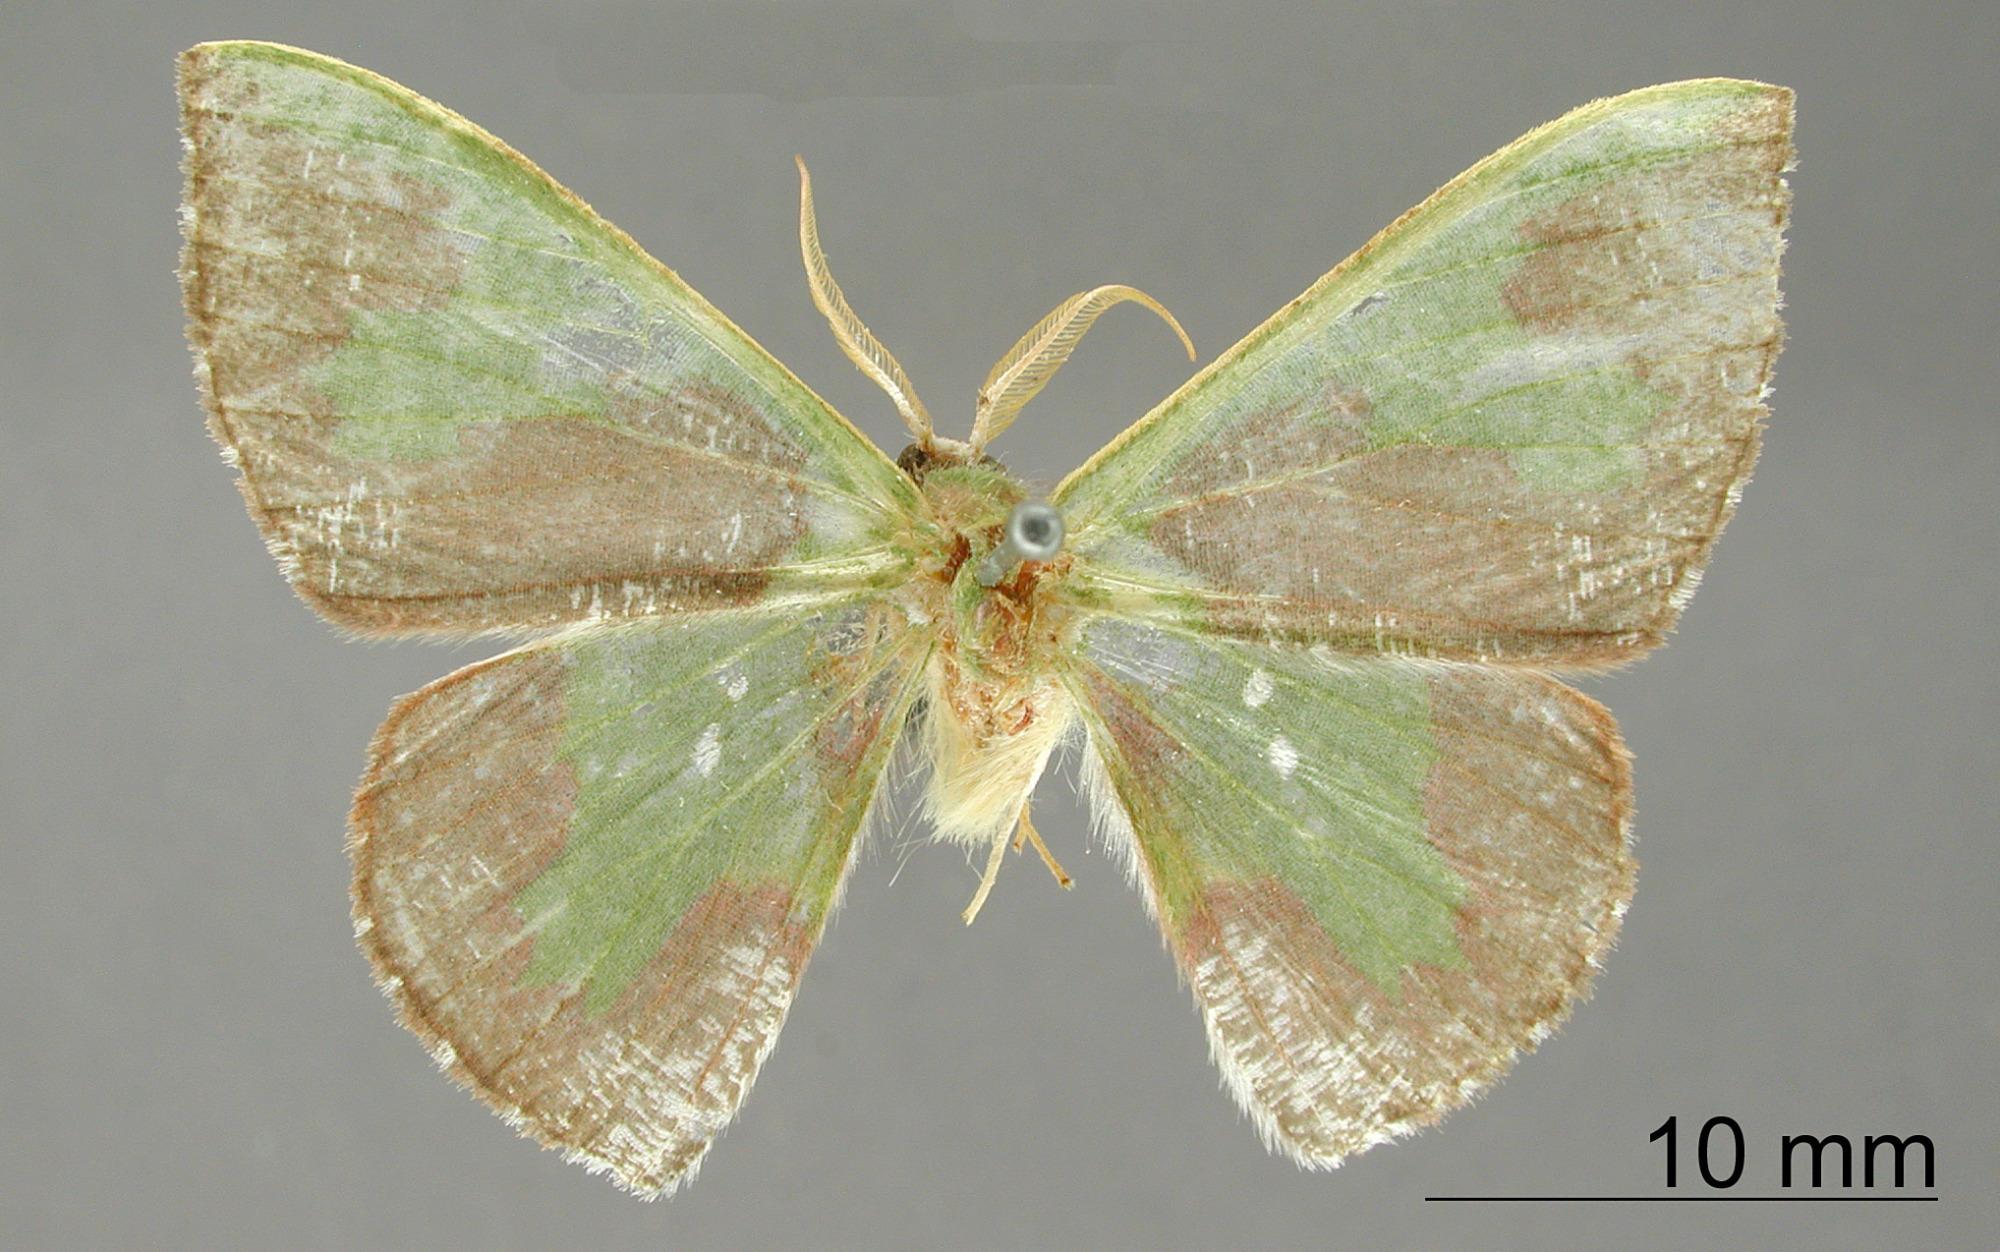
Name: Racheolopha lilacina
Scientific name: Racheolopha lilacina Warren, 1906
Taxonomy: Animalia, Arthropoda, Insecta, Lepidoptera, Geometridae, Geometrinae
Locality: St. Jean, Maroni, St. Laurant du Maroni, French Guiana
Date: Jul 1904